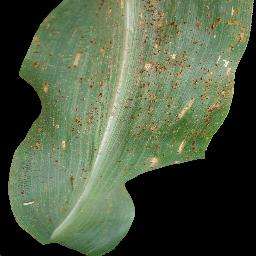
Label: Corn_(Maize)___Common_Rust